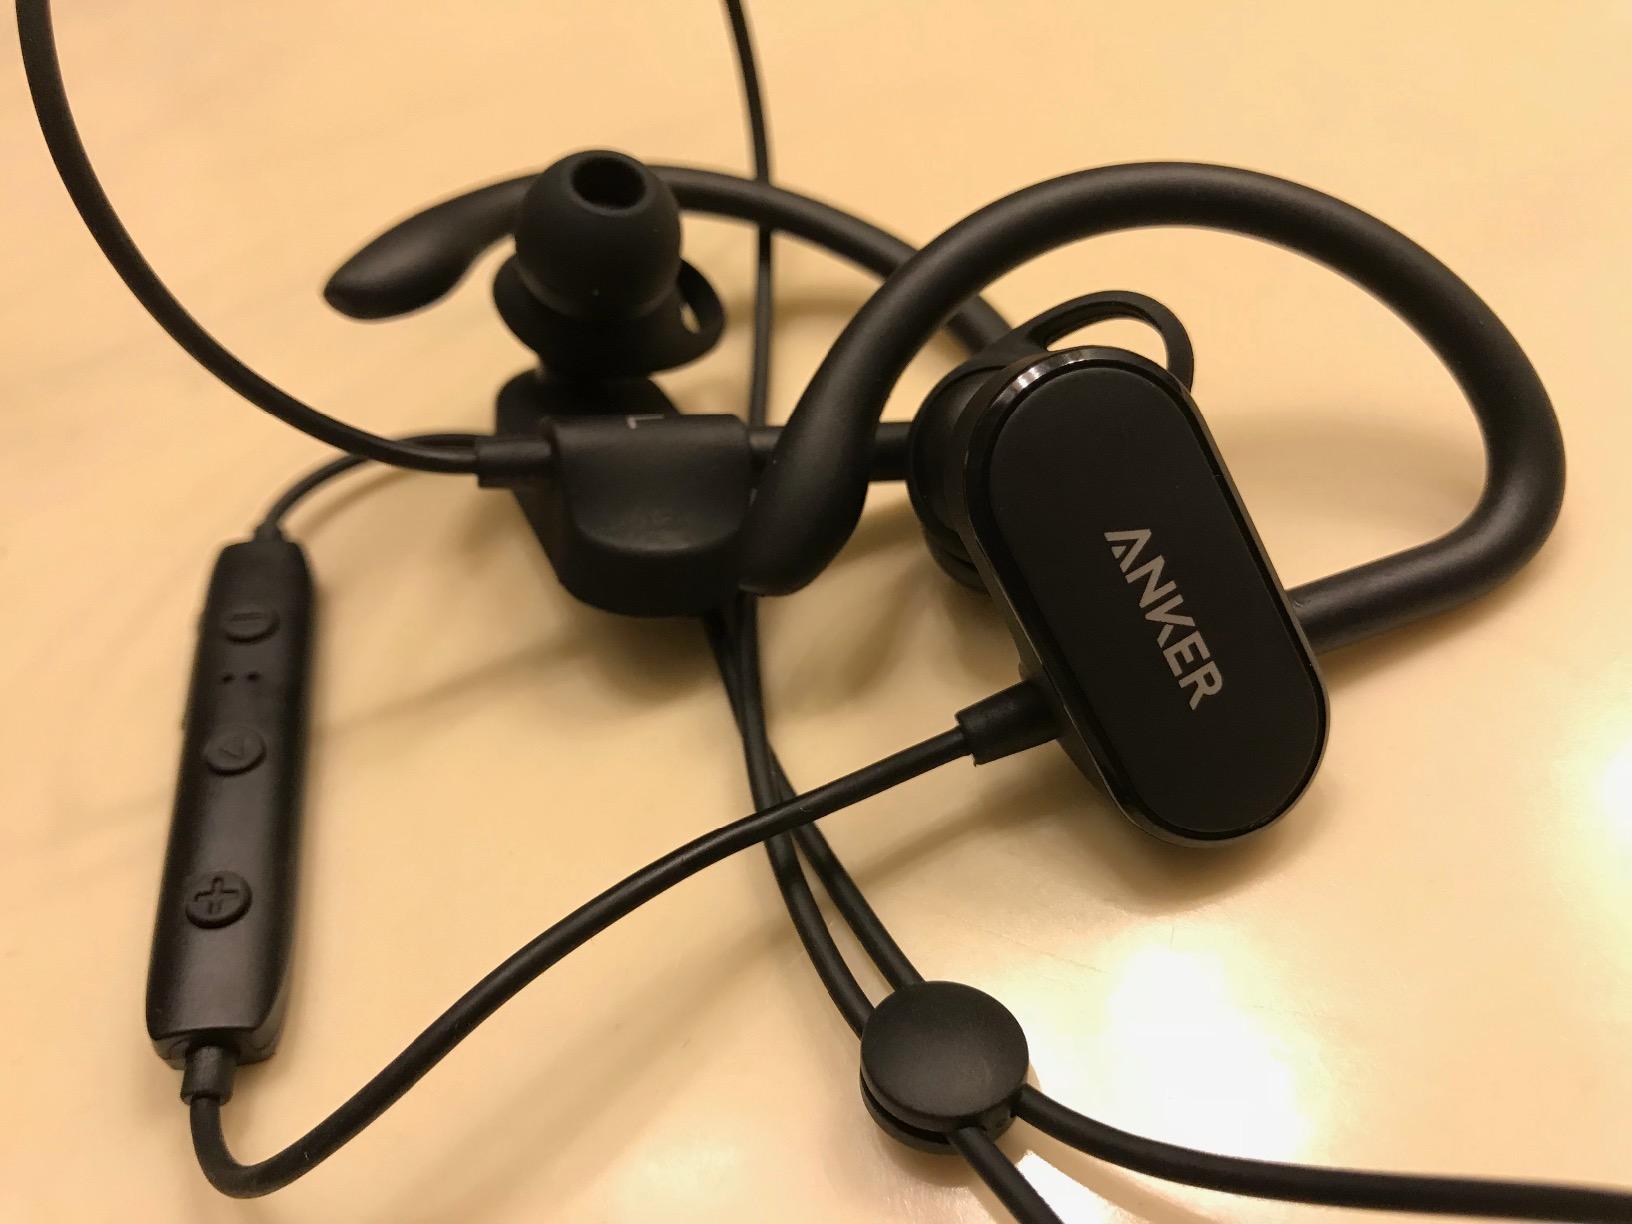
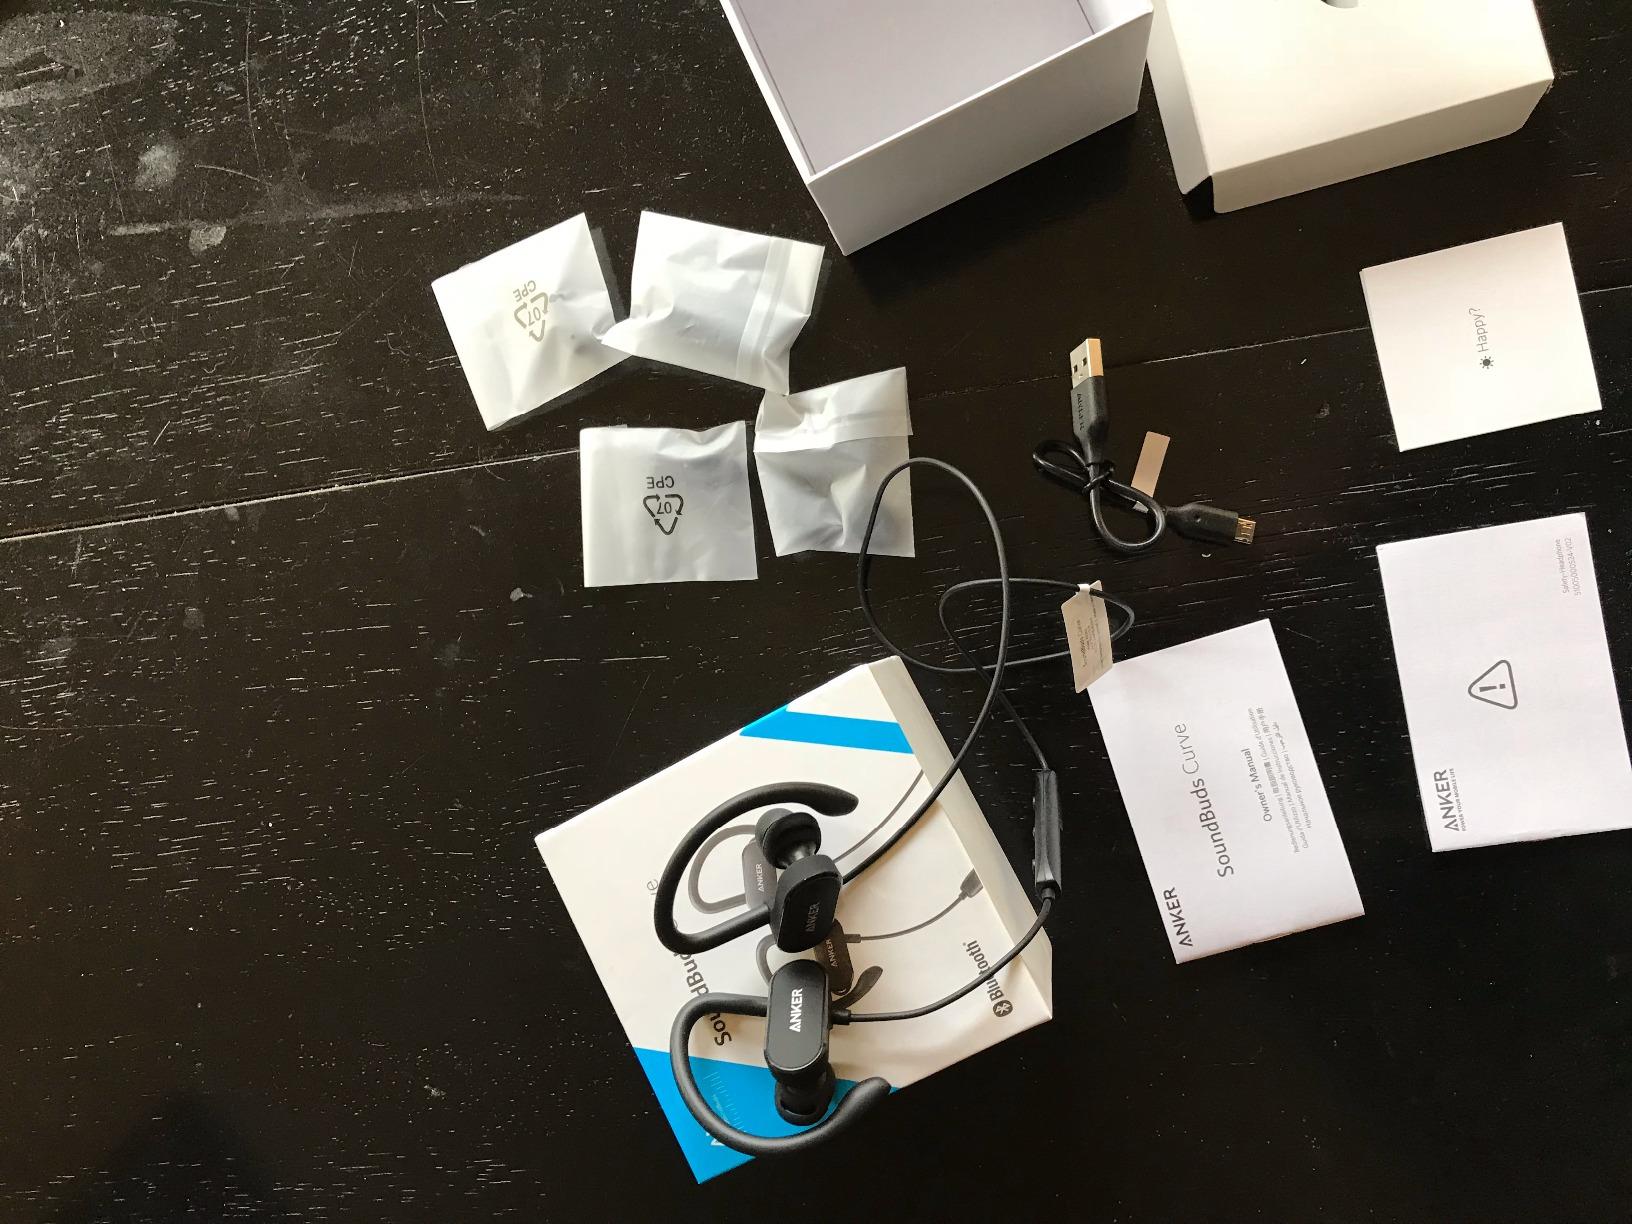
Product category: headphones
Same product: yes